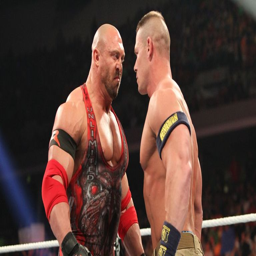
actor and wrestler battled over sports league championship